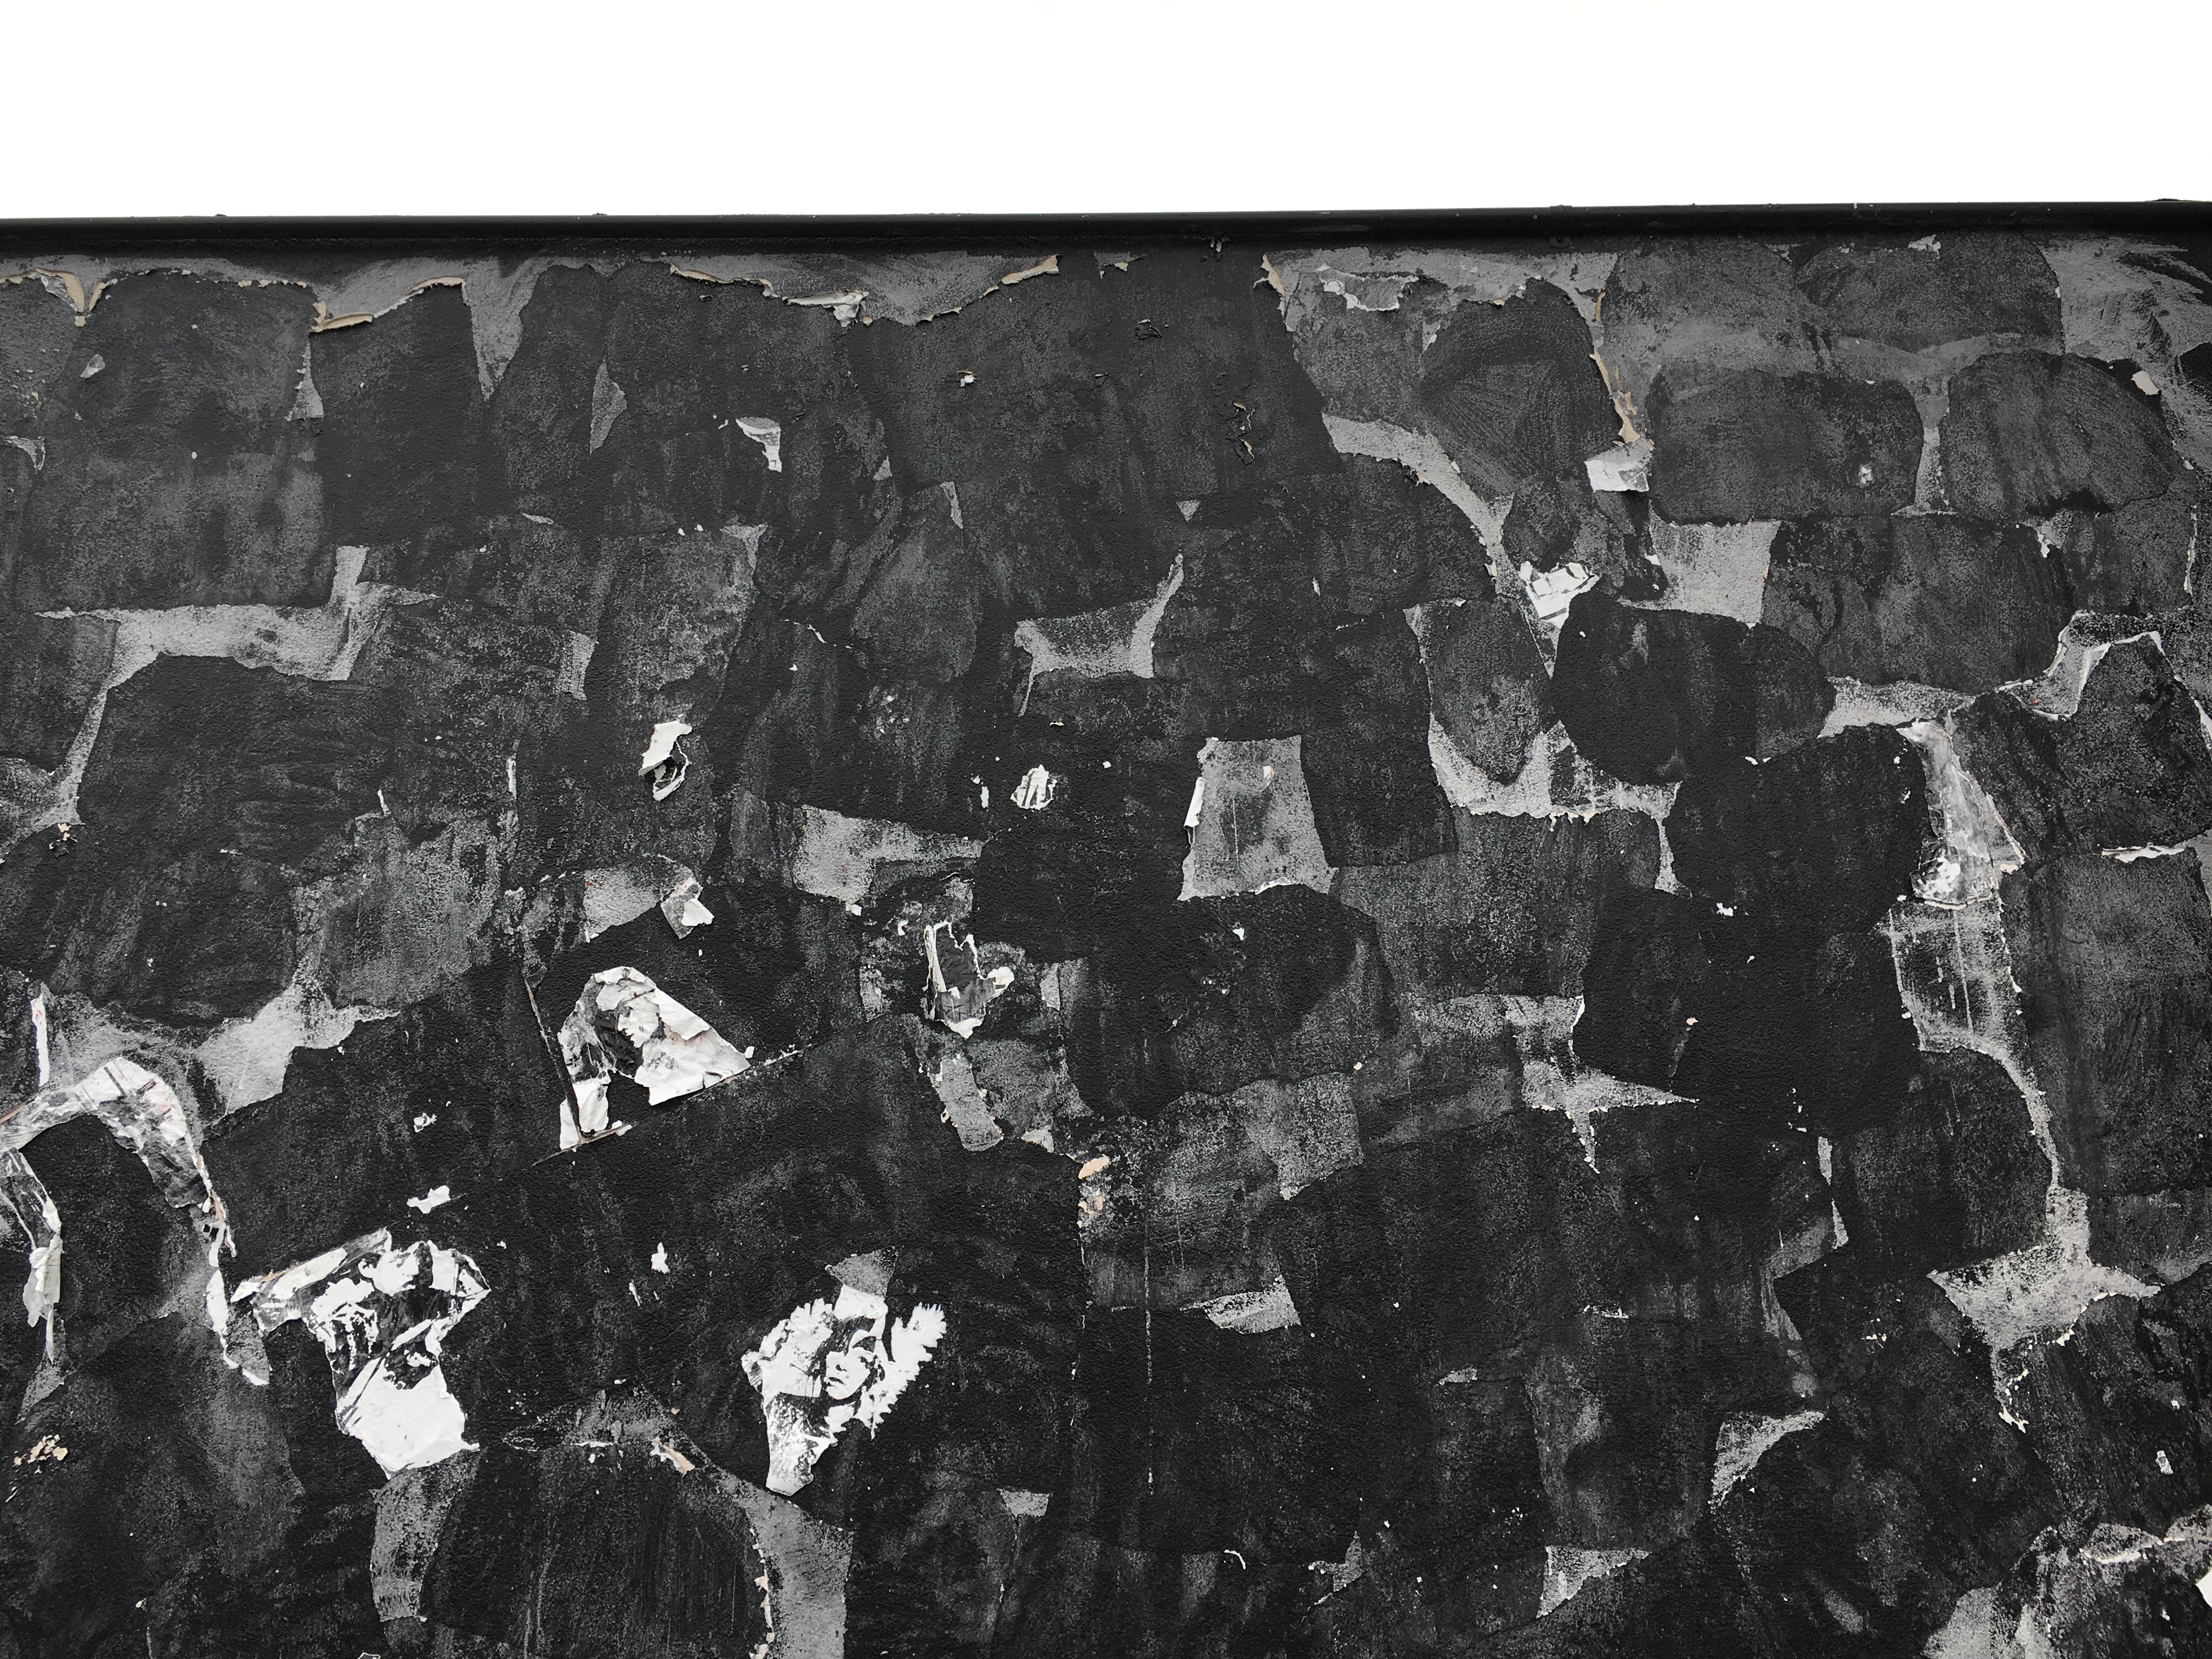
black and white, black, monochrome, monochrome photography